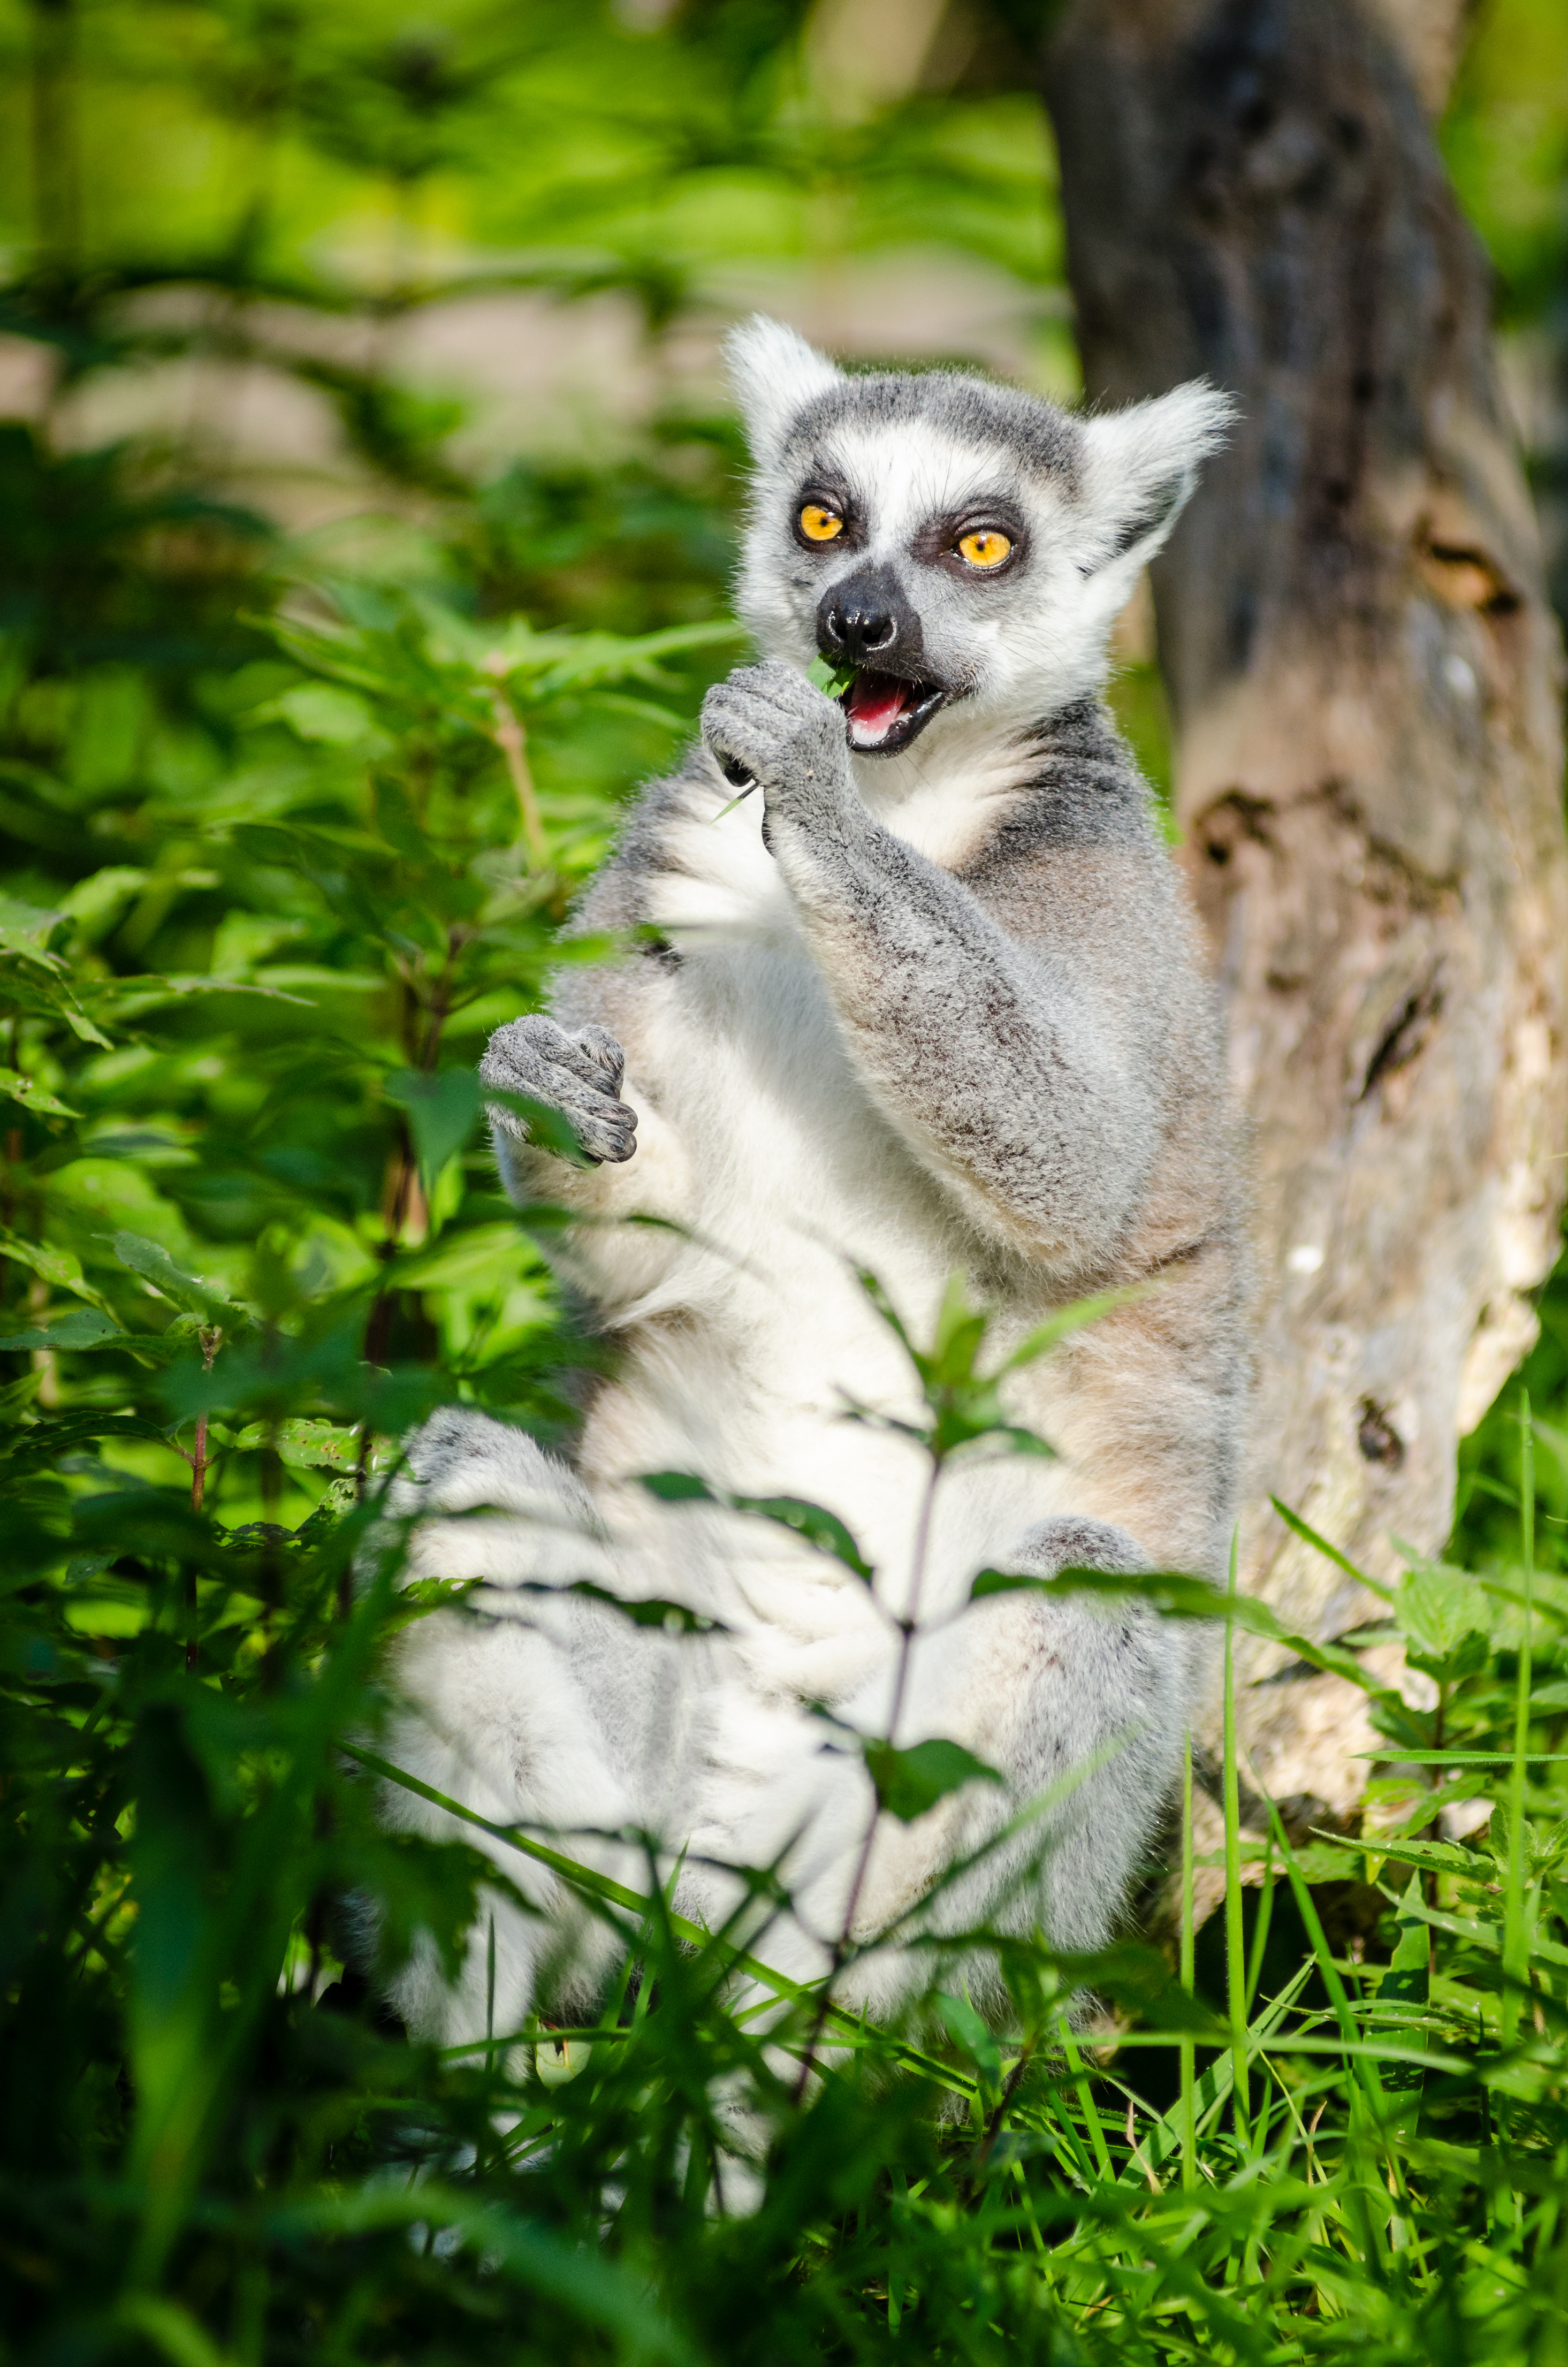
tree, nature, forest, grass, branch, bokeh, ring, flower, feet, animal, cute, wildlife, zoo, fur, jungle, mammal, nikon, fauna, primate, eyes, hands, animals, madagascar, vertebrate, tier, ss, fell, augen, grn, baum, habitat, adorable, lemur, d7000, niedlich, tailed, catta, katta, tierpart, hnde, fse, madagaskar